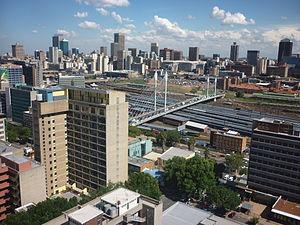
Johannesbourg est une métropole d'Afrique du Sud, fondée en 1886 au Transvaal. Elle est l'actuelle capitale de la province de Gauteng, la plus riche du pays. L'agglomération de Johannesbourg-Pretoria se classe parmi les trente plus grandes régions métropolitaines du monde, avec plus de douze millions d'habitants, et est l'une des six villes mondiales d'Afrique.
La municipalité de Johannesburg ou municipalité métropolitaine de la ville de Johannesburg est une municipalité métropolitaine en Afrique du Sud, gérant la ville de Johannesburg, ses faubourgs et sa banlieue. La municipalité compte 4 434 827 habitants selon le dernier recensement effectué en 2011.